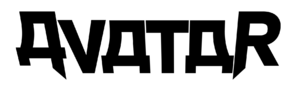
Avatar est un groupe de heavy metal suédois, originaire de Göteborg. Formé en 2000, il joue plusieurs genres, notamment du death metal mélodique, du groove metal, du heavy metal ainsi que du hard rock.